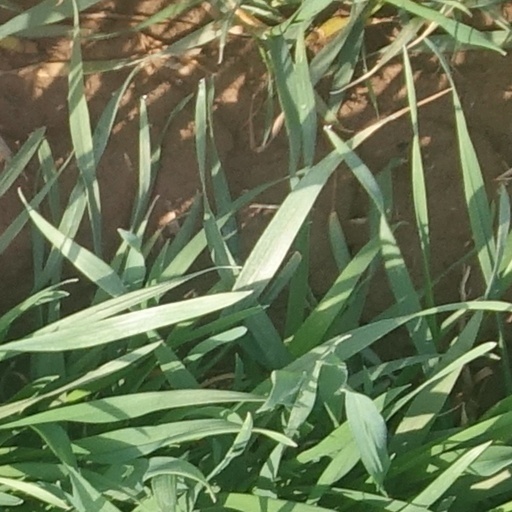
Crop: wheat